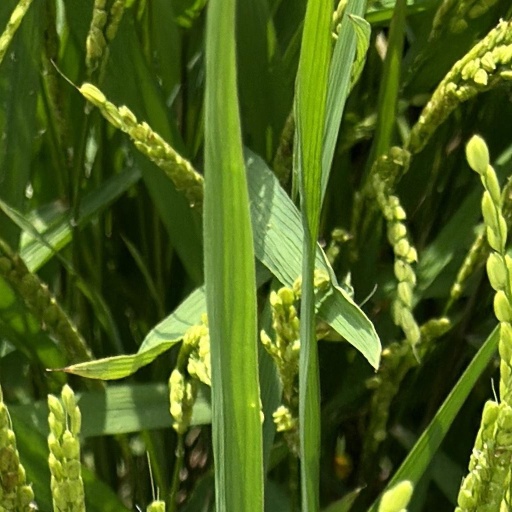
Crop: rice